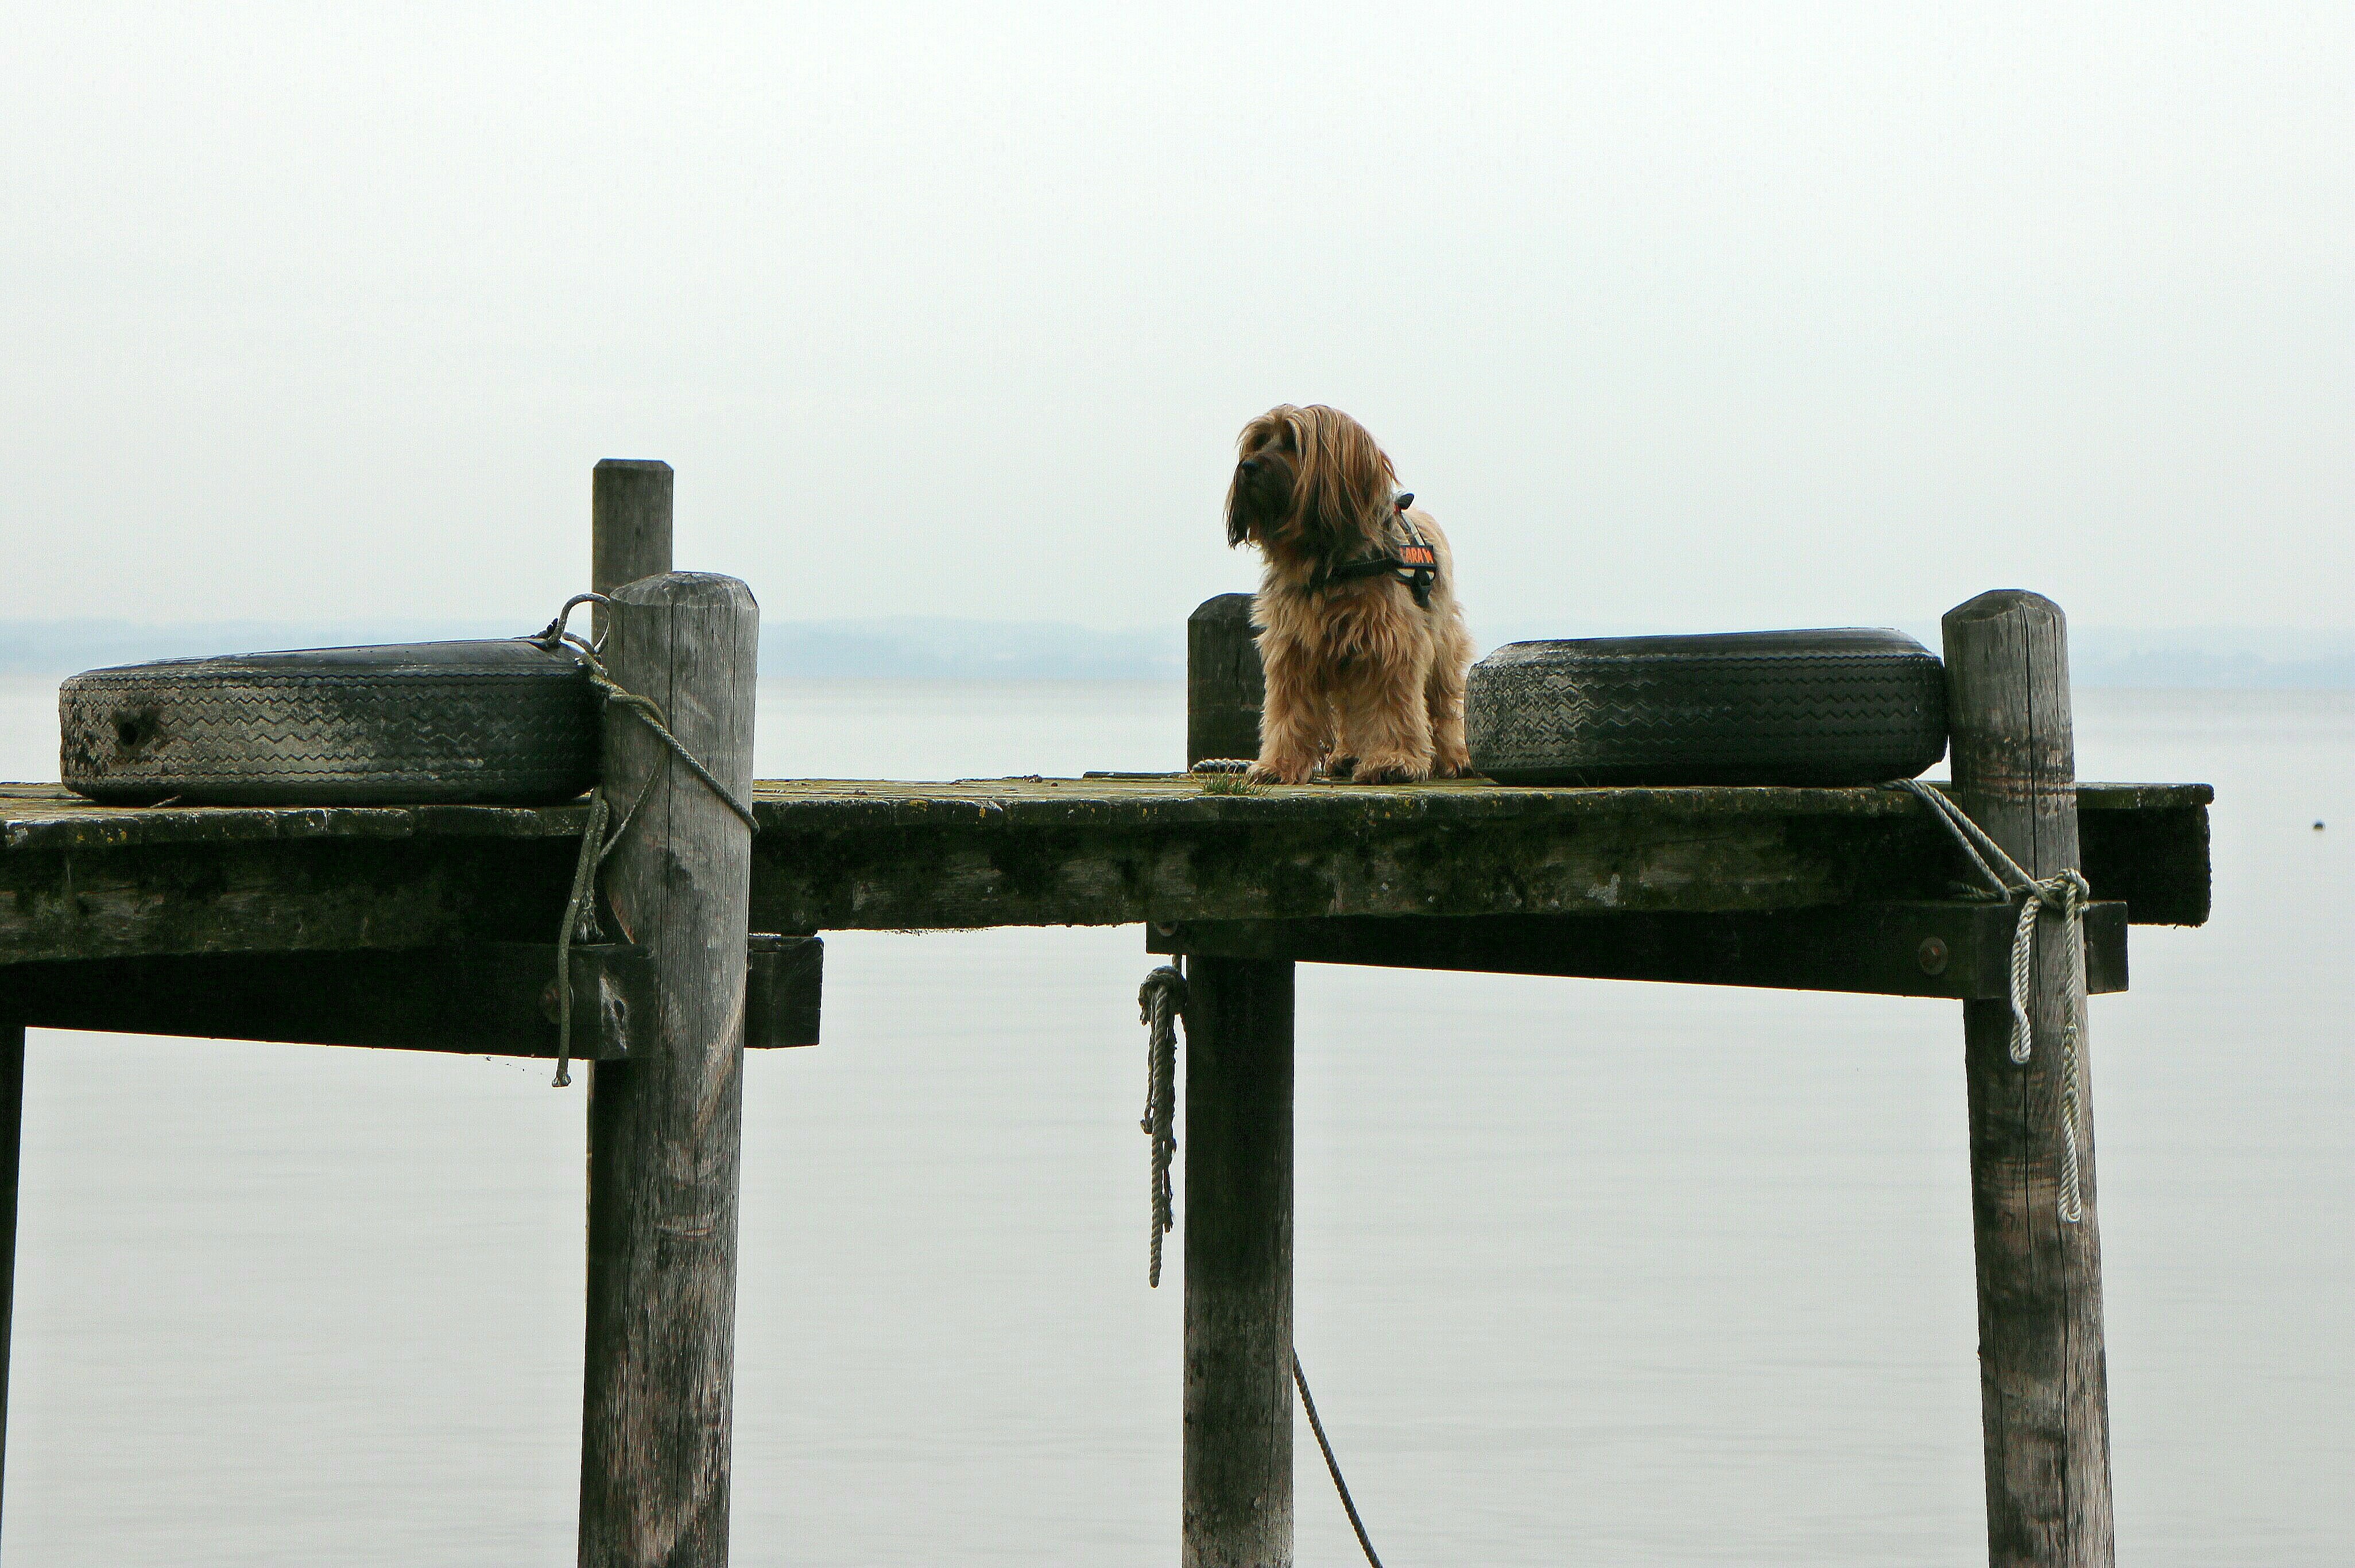
water, snow, winter, boardwalk, wood, dog, animal, alone, web, statue, pet, brown, furniture, lonely, sculpture, grey, stand, temple, wait, trist, bad weather, tibetan terrier